Aspasia Manos

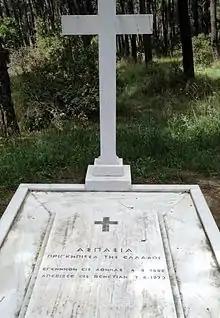
Aspasia Manos' tomb at Tatoi, Greece (2013)

The restoration of Constantine I at first did not bring any change to Aspasia's situation. Considered intriguing by part of the royal family, especially by her sister-in-law Princess Elisabeth of Romania who hated her, she was under the suspicion that she wanted to put her unborn child on the throne. The royal family feared the birth of a male child, which could further complicate the political situation at a time when Greece was already at war against the Ottoman Empire. However, not all members of the royal family shared this distrust: Princess Alice of Battenberg, aunt of the deceased Alexander I, chose to spend Christmas of 1920 in the company of Aspasia. For her part, Queen Sophia, who previously strongly opposed her son's relationship with Aspasia, approached her daughter-in-law and awaited the birth of her first grandchild.